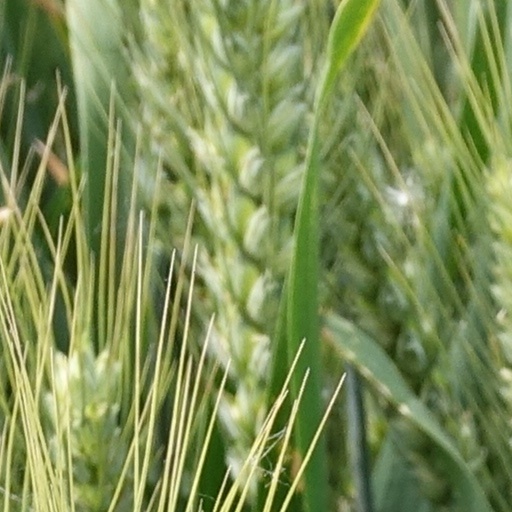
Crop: wheat